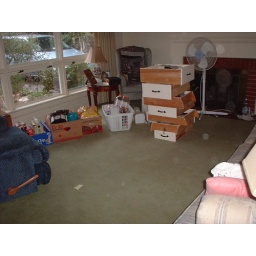
Stuff and drawers from the kitchen cabinets stacked up in the living room floor